HIL Sector Blues

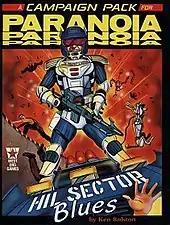

HIL Sector Blues is a 1986 role-playing game supplement for "Paranoia" published by West End Games.